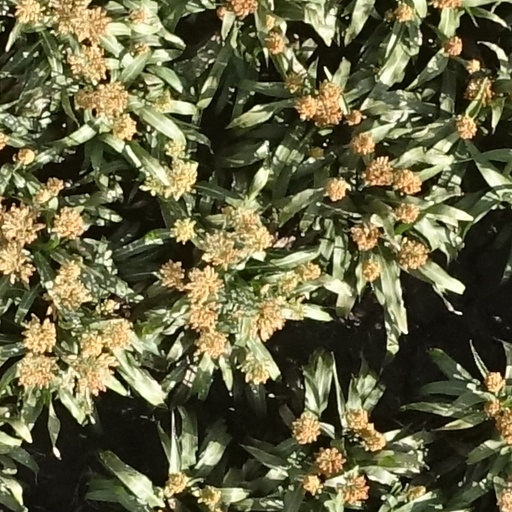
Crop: sorghum